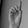
ASL letter: D